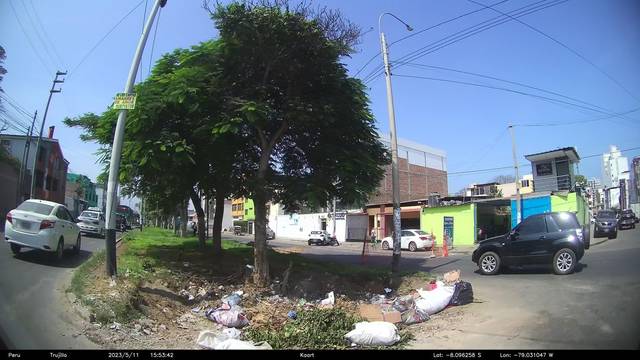
Region: Peru
Coordinates: -8.096, -79.031